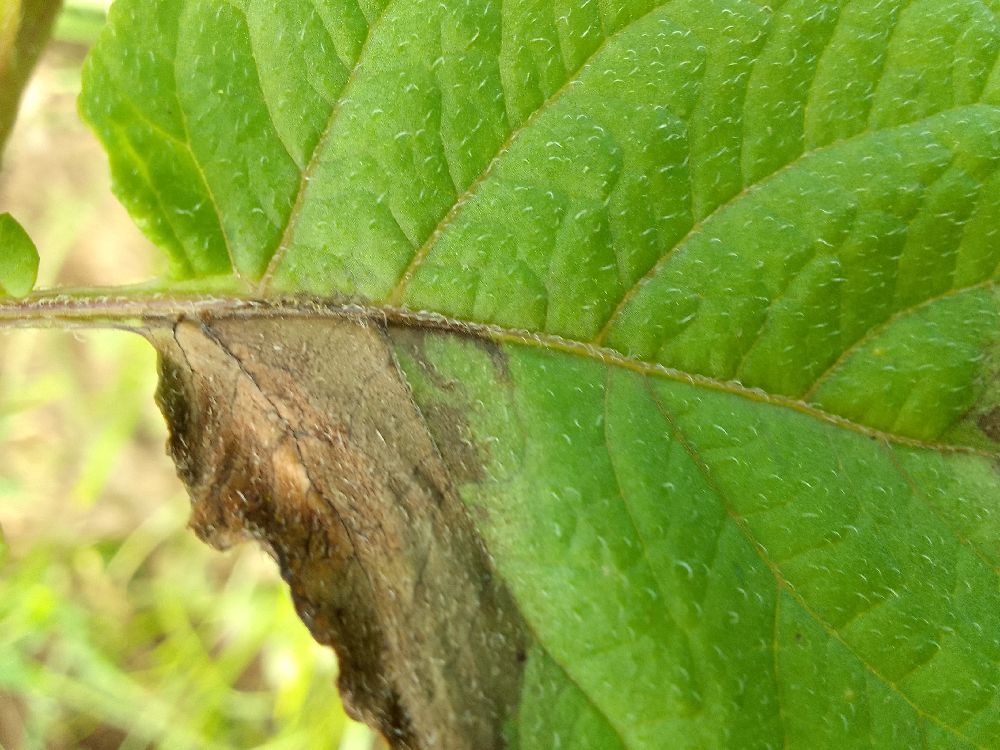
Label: Late blight